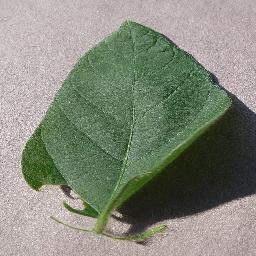
Label: Soybean___healthy